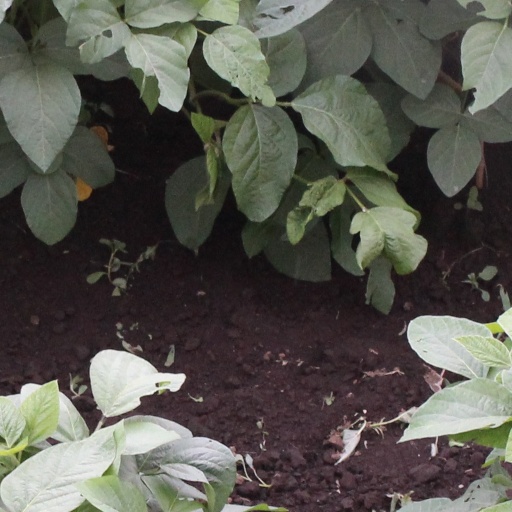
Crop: soybean